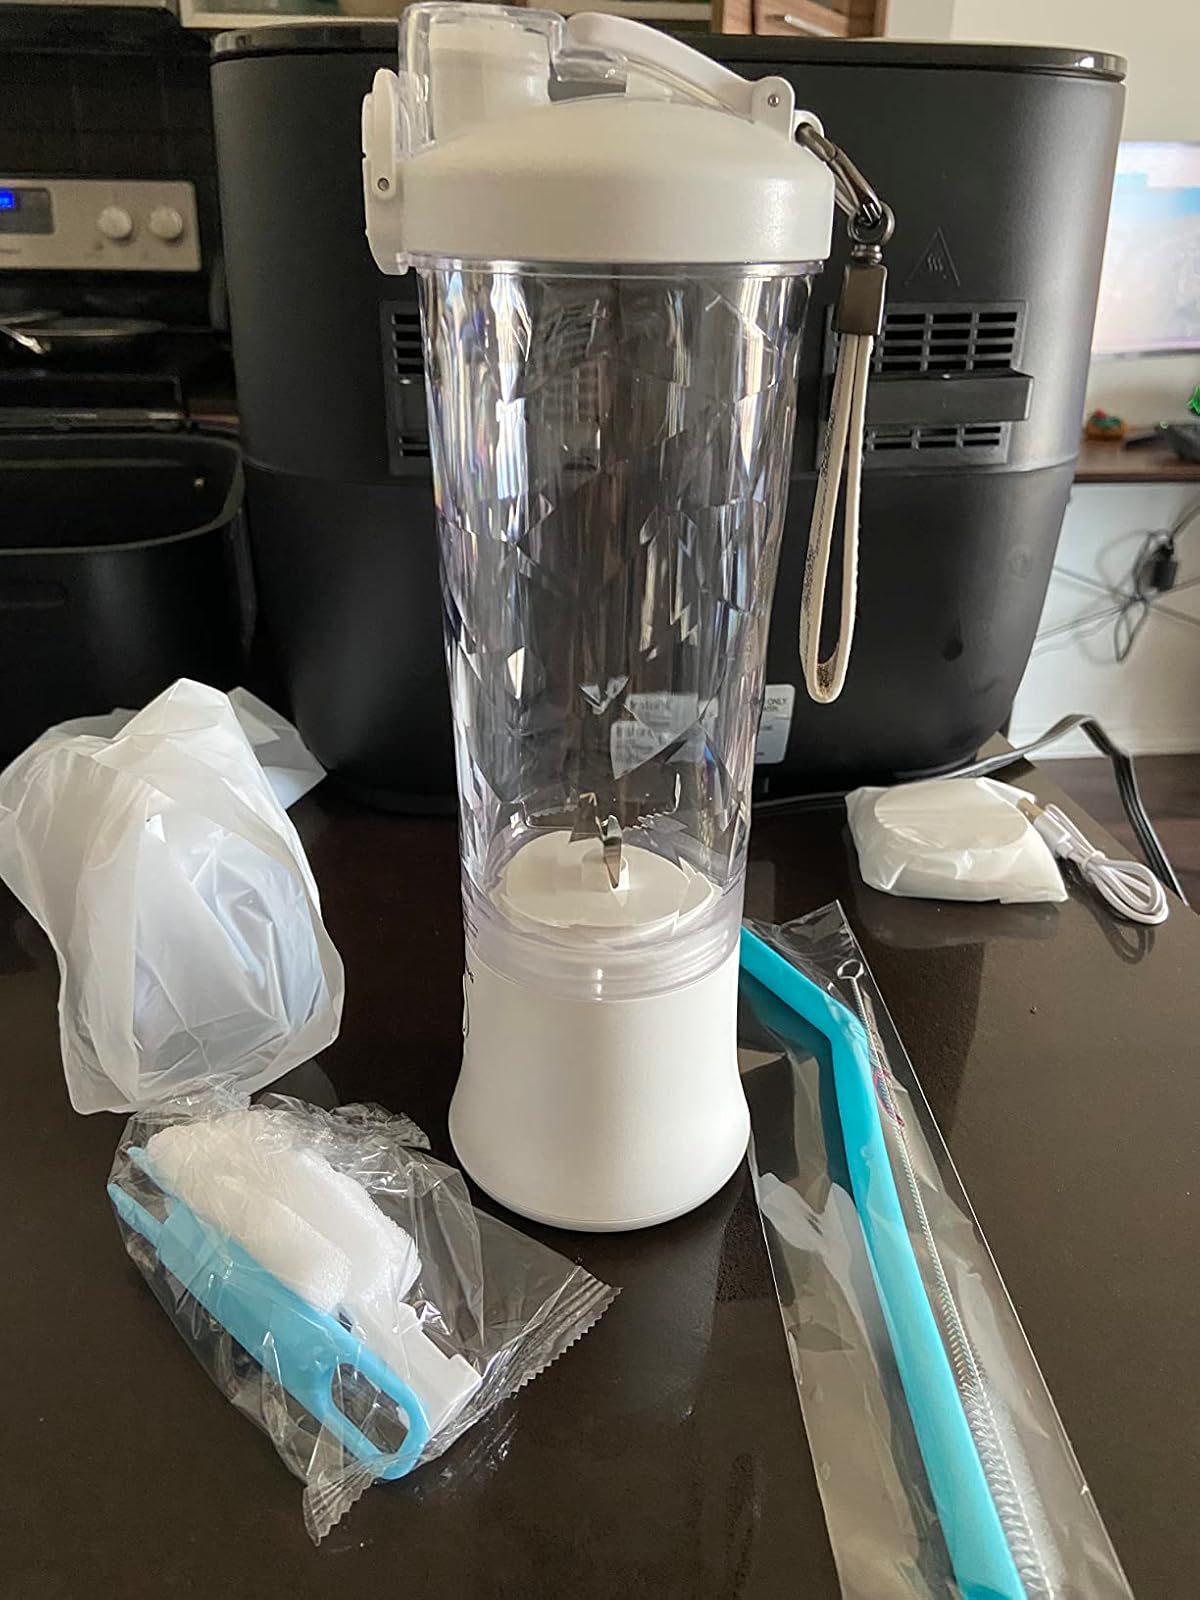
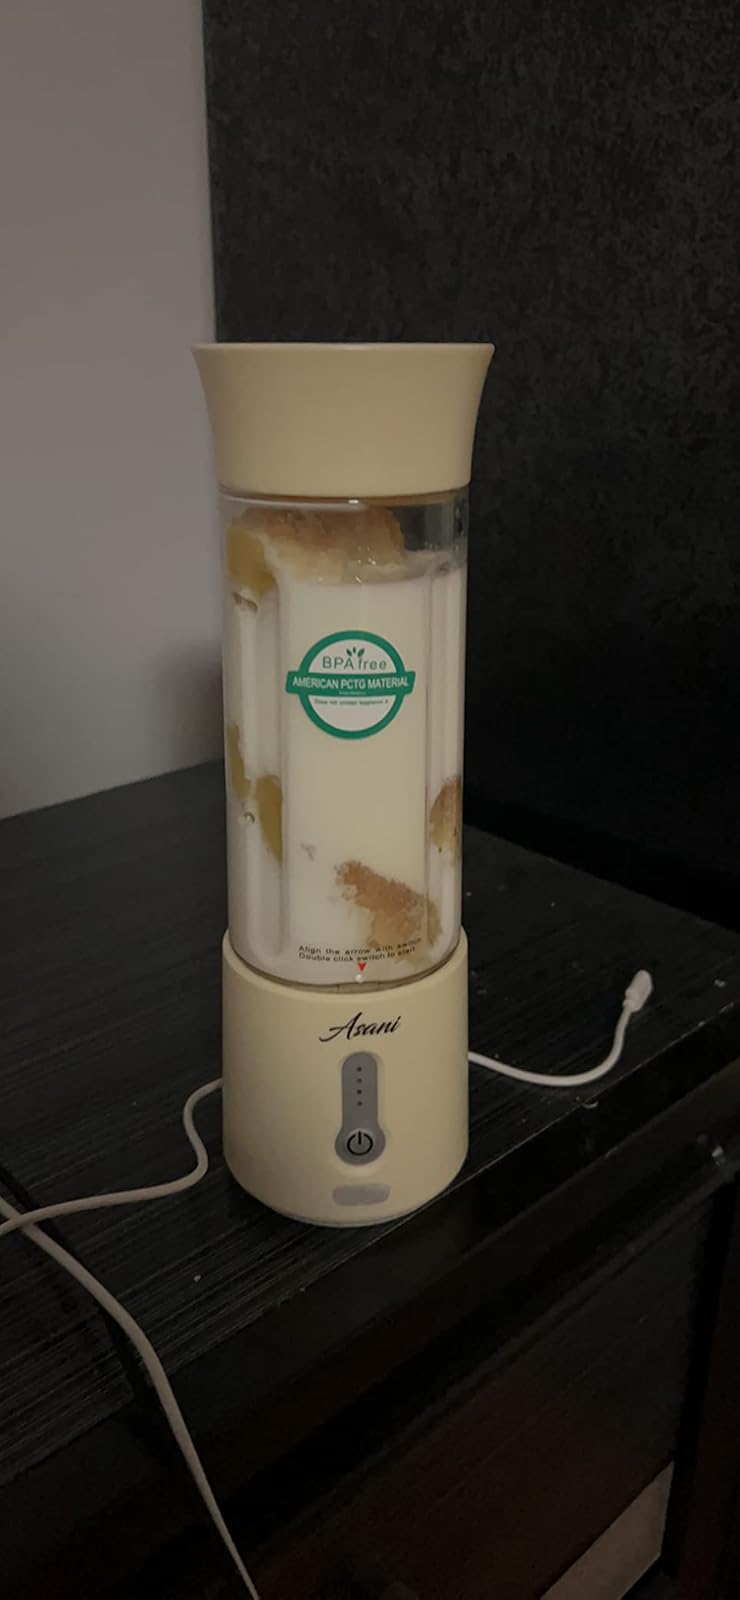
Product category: items_blender
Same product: no